Dalkey

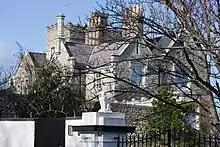
Dalkey is known for its elaborate seaside homes

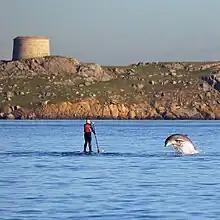
Bottlenose dolphin playing with a paddle boarder in front of Dalkey Island

Dalkey Quarry is a disused granite quarry, stone from which was used during the 19th century to build Dún Laoghaire Harbour, and is now a rock climbing location within Killiney Hill Park. During the building of the harbour, the quarry was connected to Dún Laoghaire via a metal tramway known as 'The Metals', some parts of which are still visible in some parts of Dalkey. Dalkey granite was also shipped by sea to Kylemore Abbey in Connemara, County Galway for the facade of the Abbey.